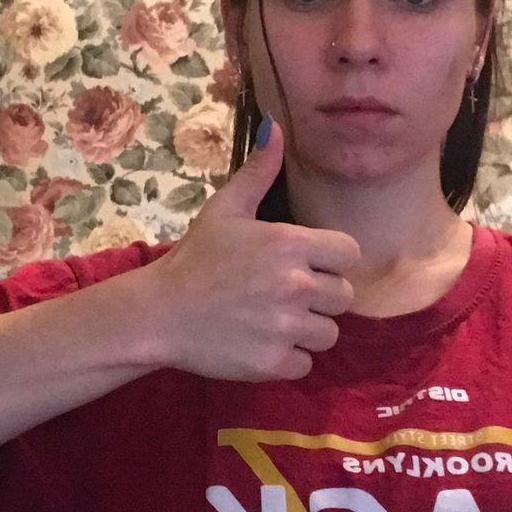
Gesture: like